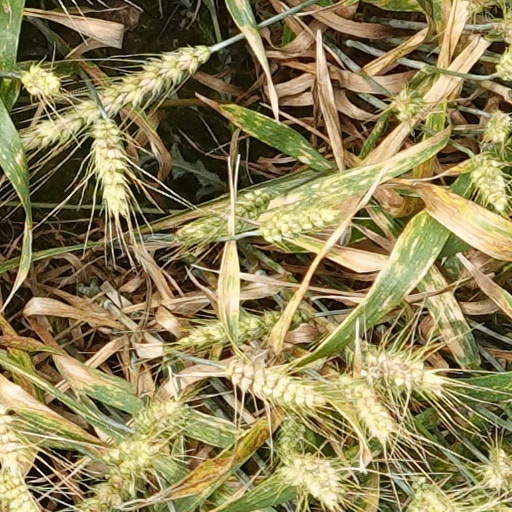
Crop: wheat